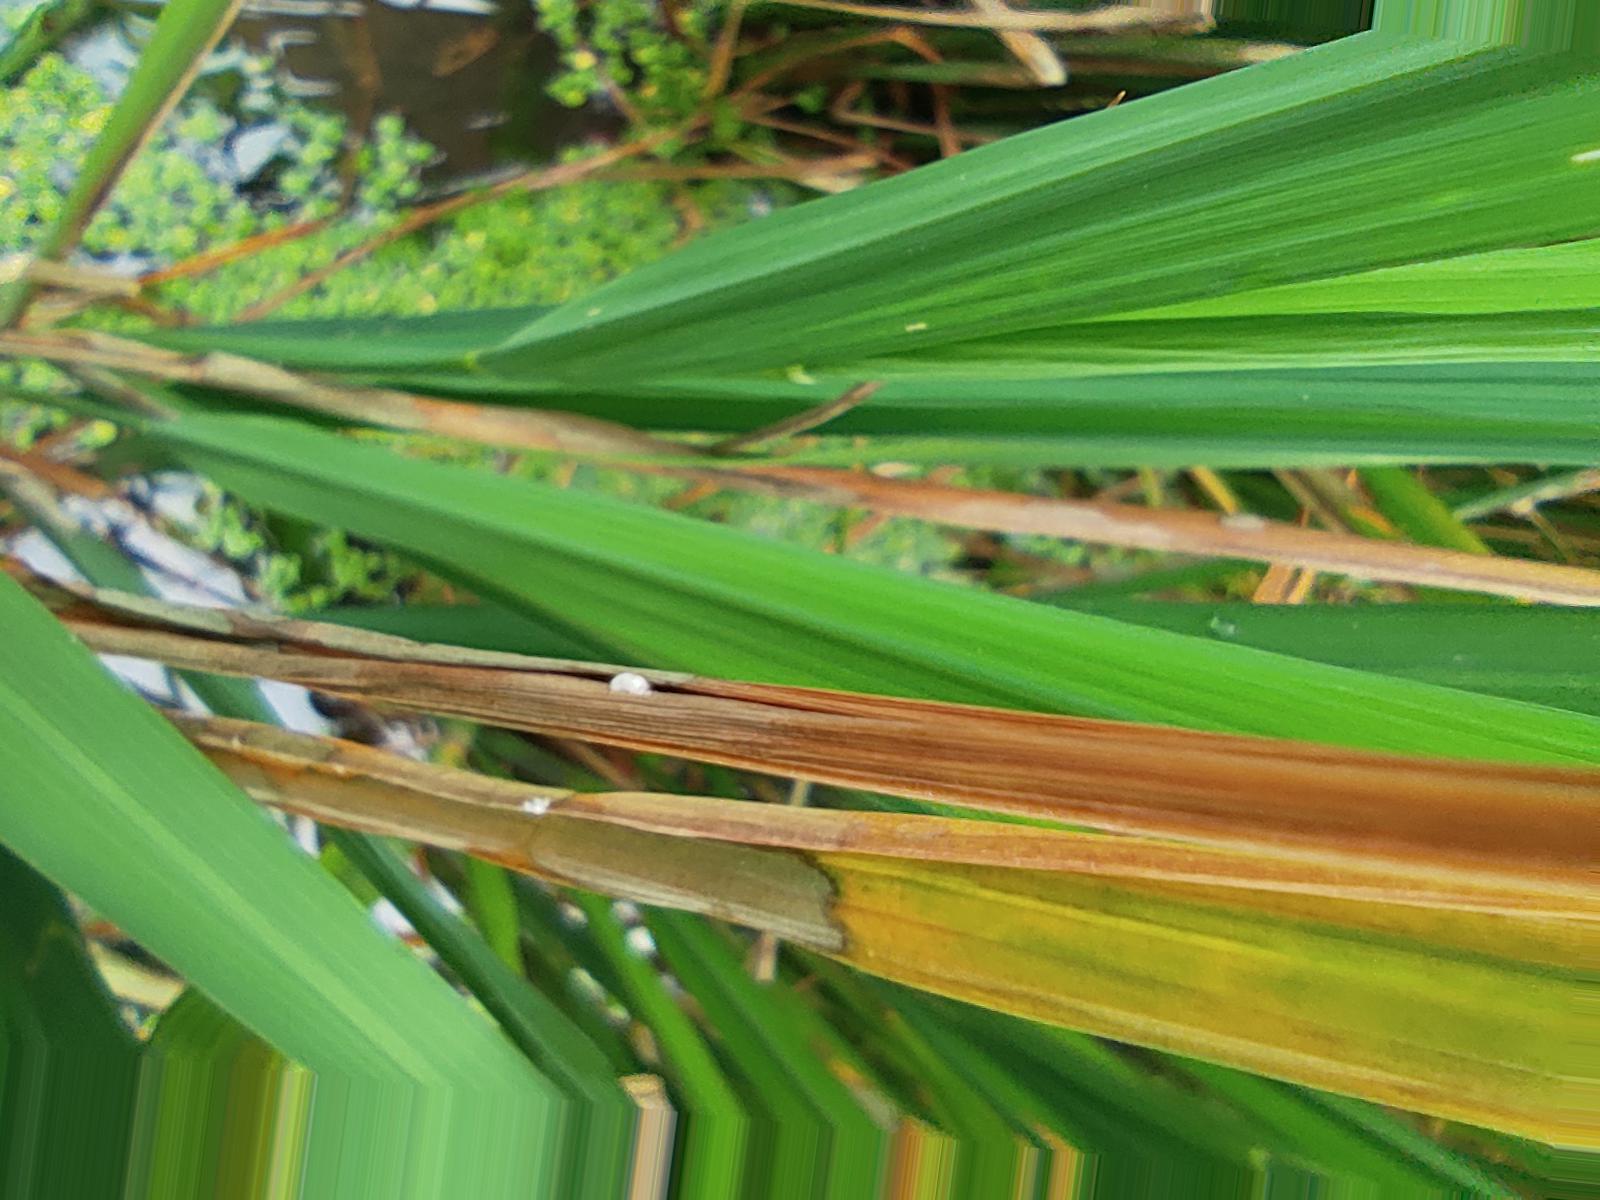
Nhãn: Bệnh Cháy lá ( Leaf scald )